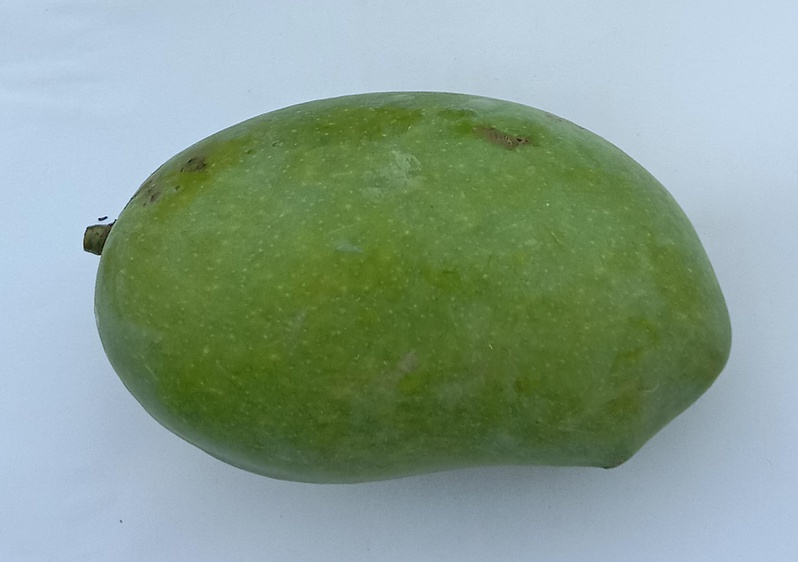
Mango variety: Chaunsa (Summer Bahisht)